Friedrich Adolph Wislizenus

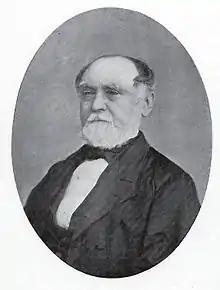

Friedrich Adolph Wislizenus (first name sometimes spelled Frederick) (21 May 1810, Königsee – 23 September 1889) was a German-born American medical doctor, explorer and botanist. He is best known for his printed recollections from travels to Northern Mexico and today's state of New Mexico.